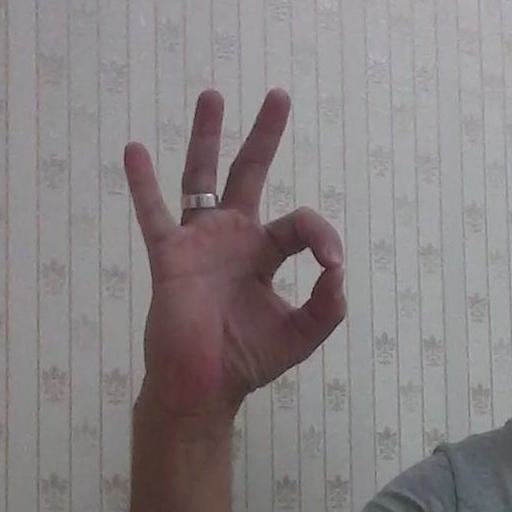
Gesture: ok